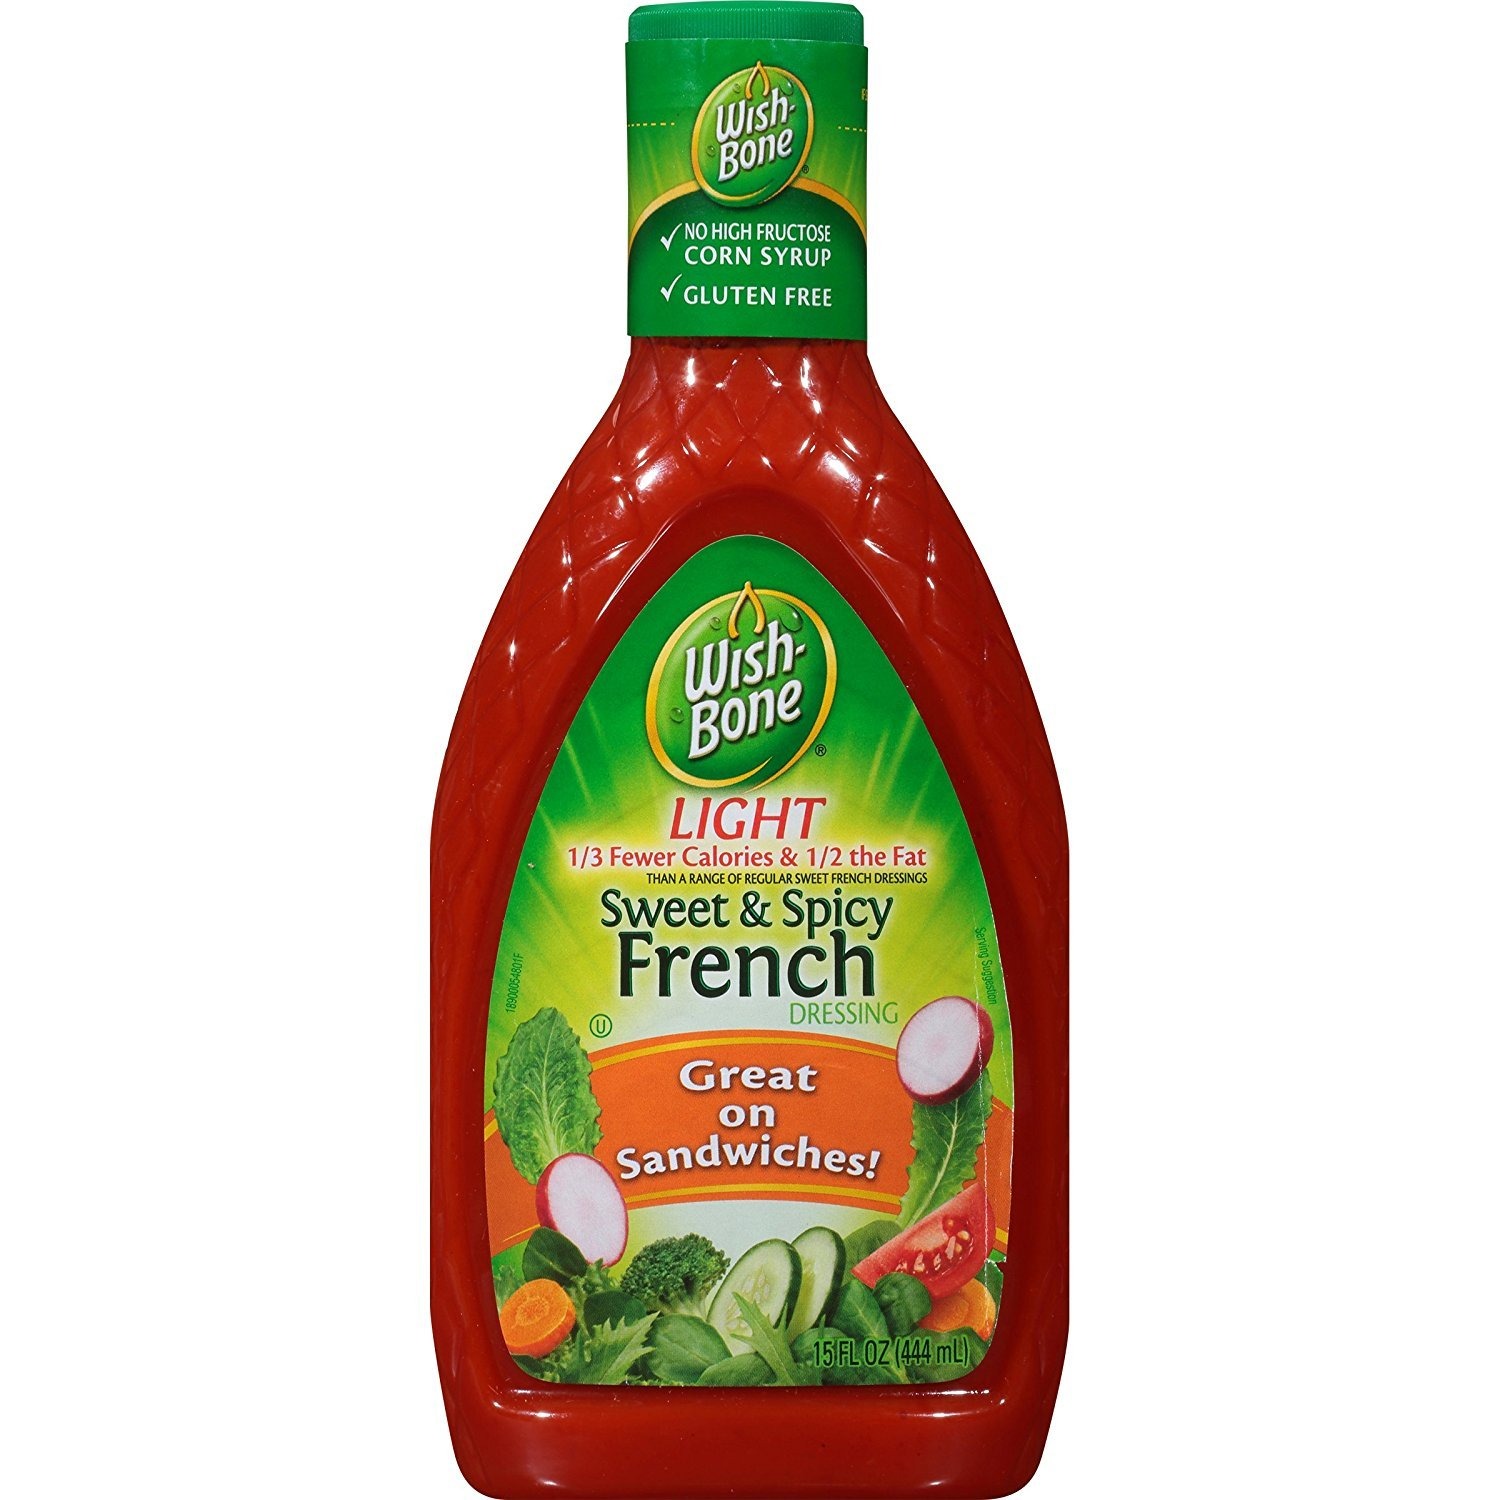
Item Name: Wish-Bone Light Sweet & Spicy French Salad Dressing, 15 FL OZ
Bullet Point 1: One 15 fl oz bottle of Wish-Bone Light Sweet & Spicy French Dressing
Bullet Point 2: Adds tangy flavor to your favorite dishes
Bullet Point 3: Light French dressing made with a pinch of brown sugar and a hint of paprika
Bullet Point 4: Light salad dressing made without high fructose corn syrup and contains no artificial flavors
Bullet Point 5: French salad dressing adds zesty flavor to sandwiches, marinades, dips and more
Value: 15.0
Unit: Fl Oz

Price: 4.165